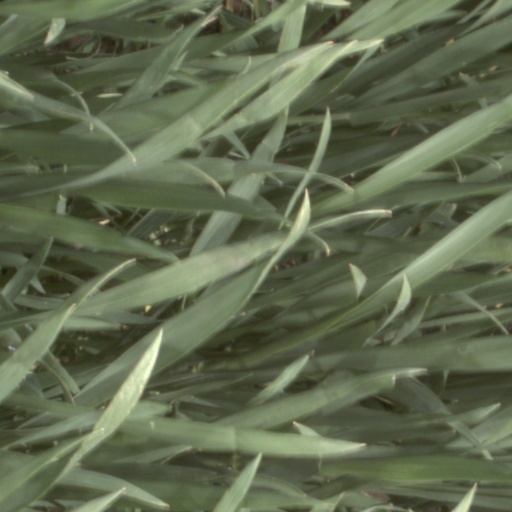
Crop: wheat